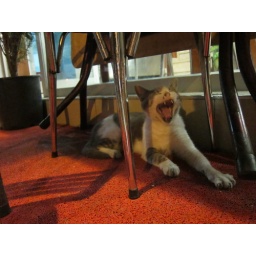
turkish kitties - under the bar table